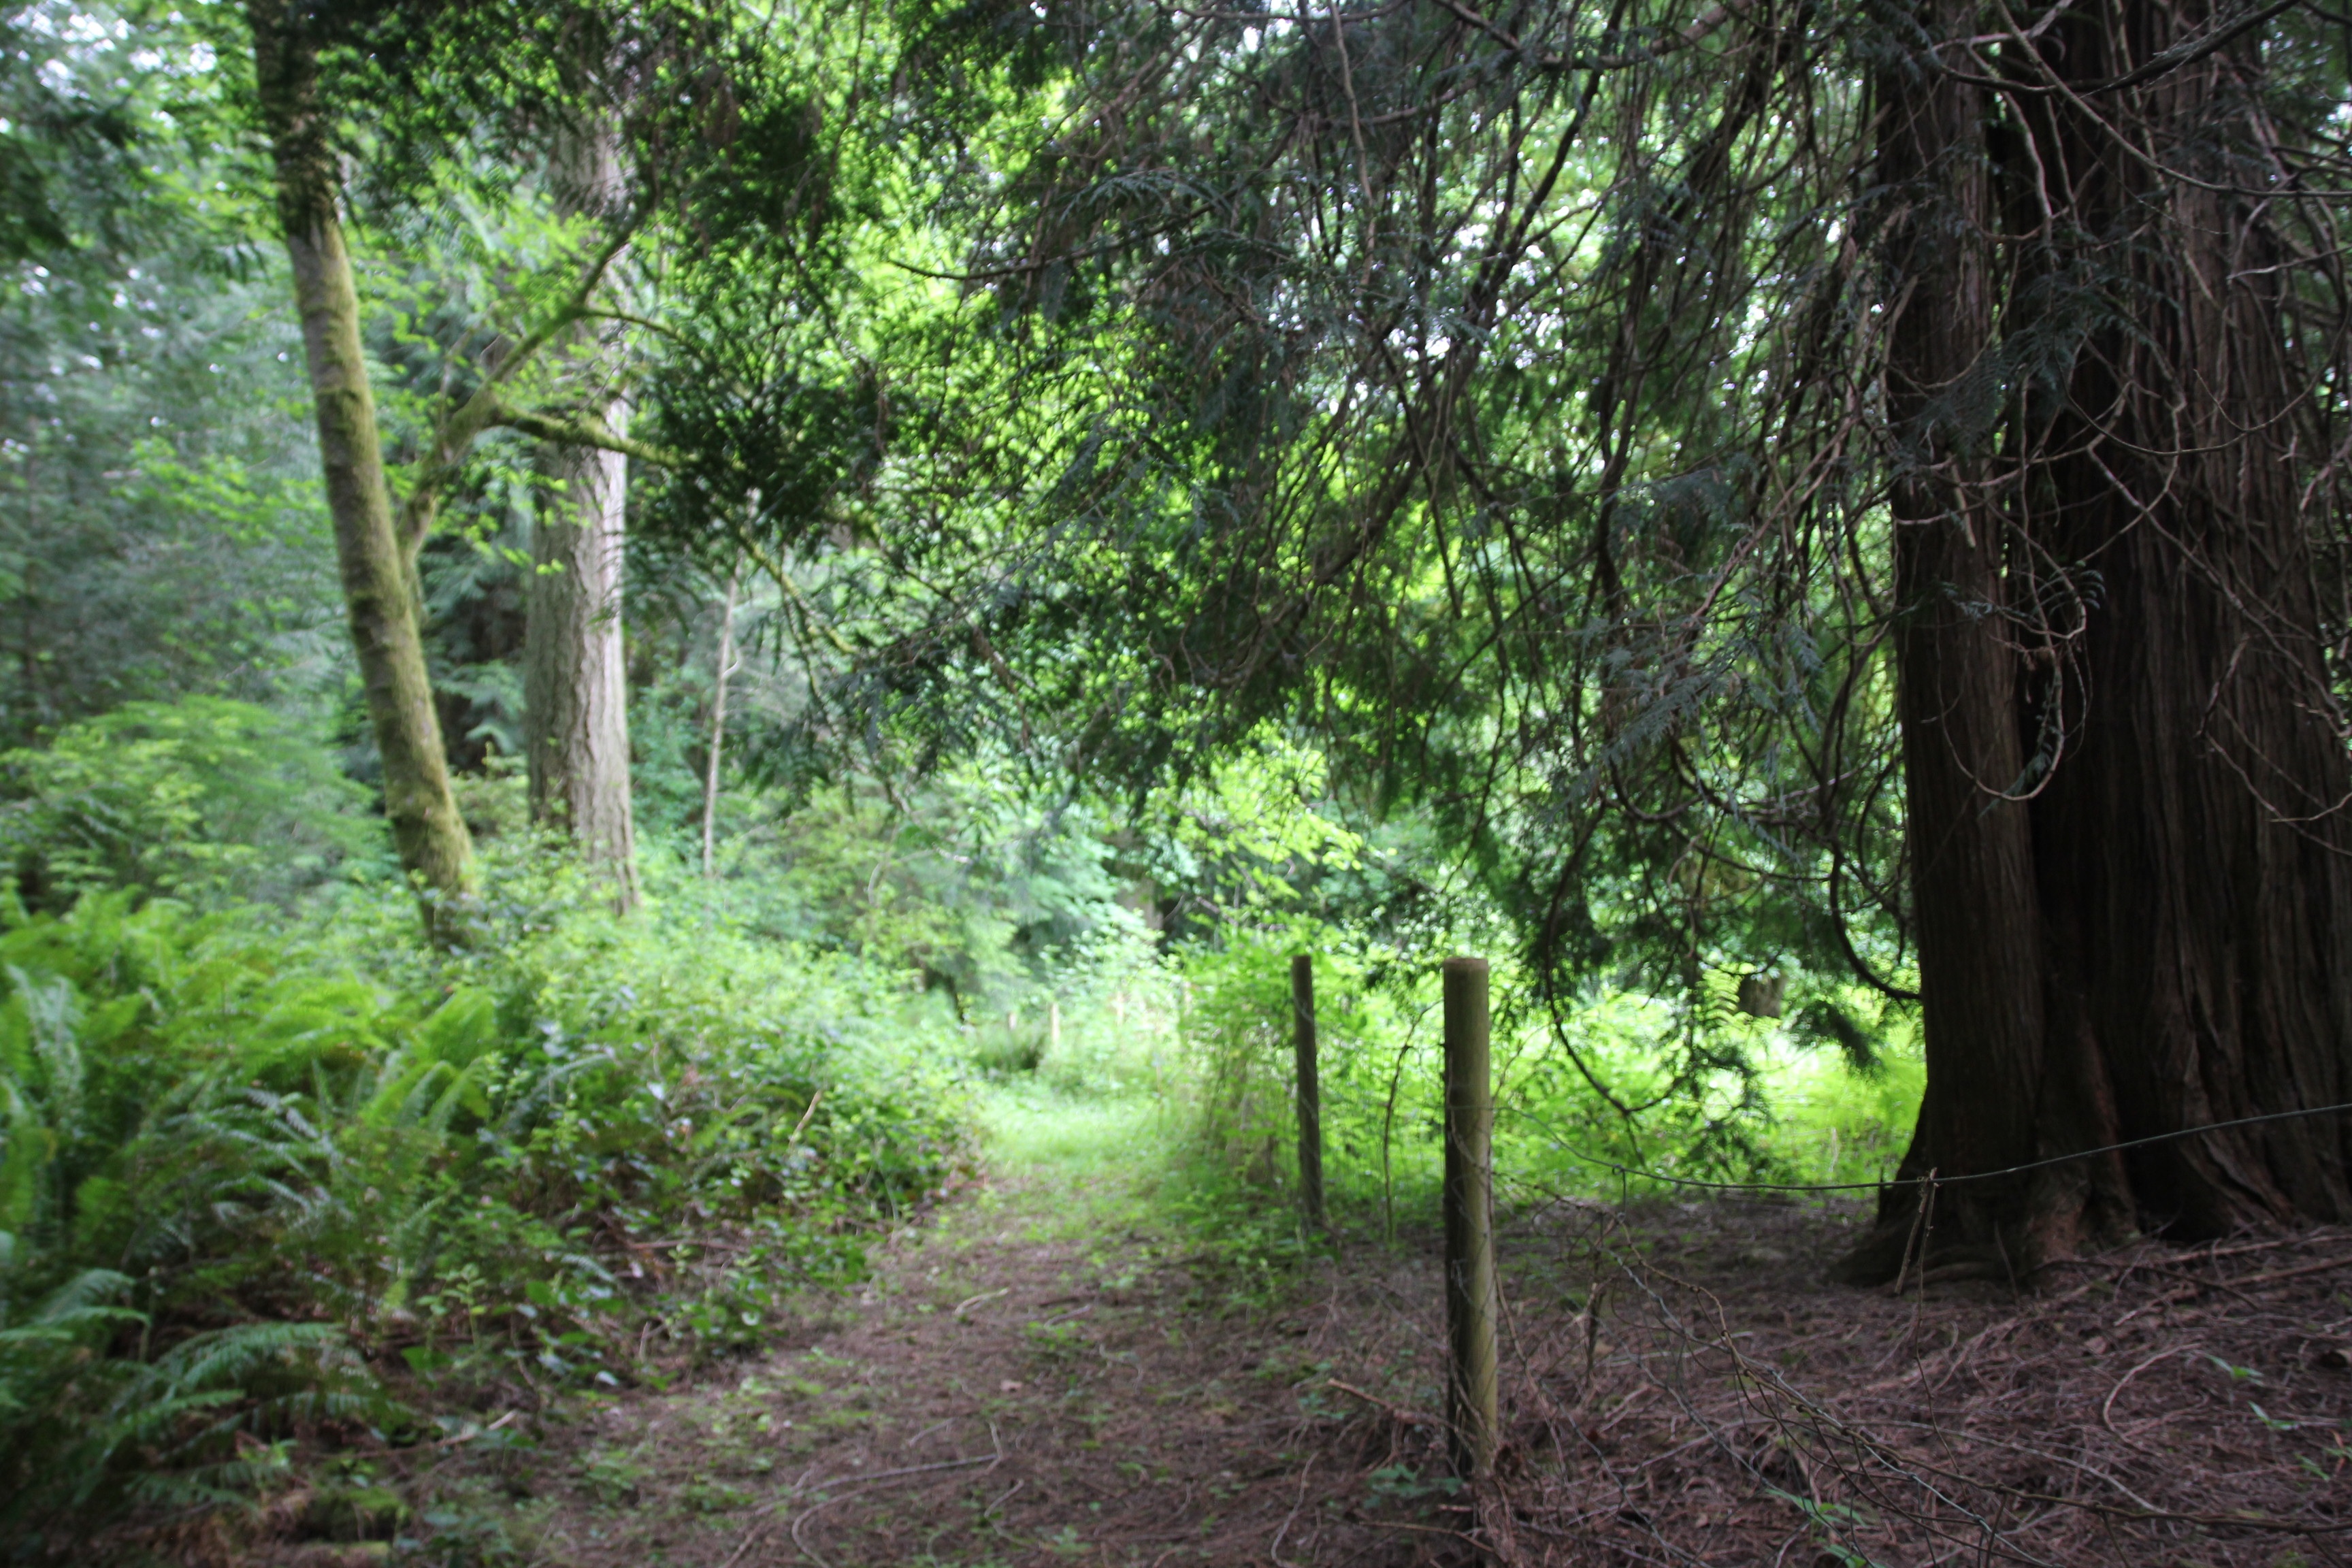
tree, forest, trail, jungle, soil, vegetation, rainforest, plantation, woodland, habitat, ecosystem, biome, old growth forest, natural environment, woody plant, temperate broadleaf and mixed forest